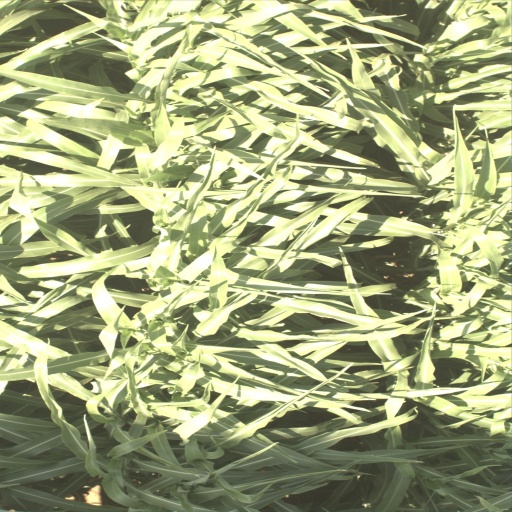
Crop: sorghum